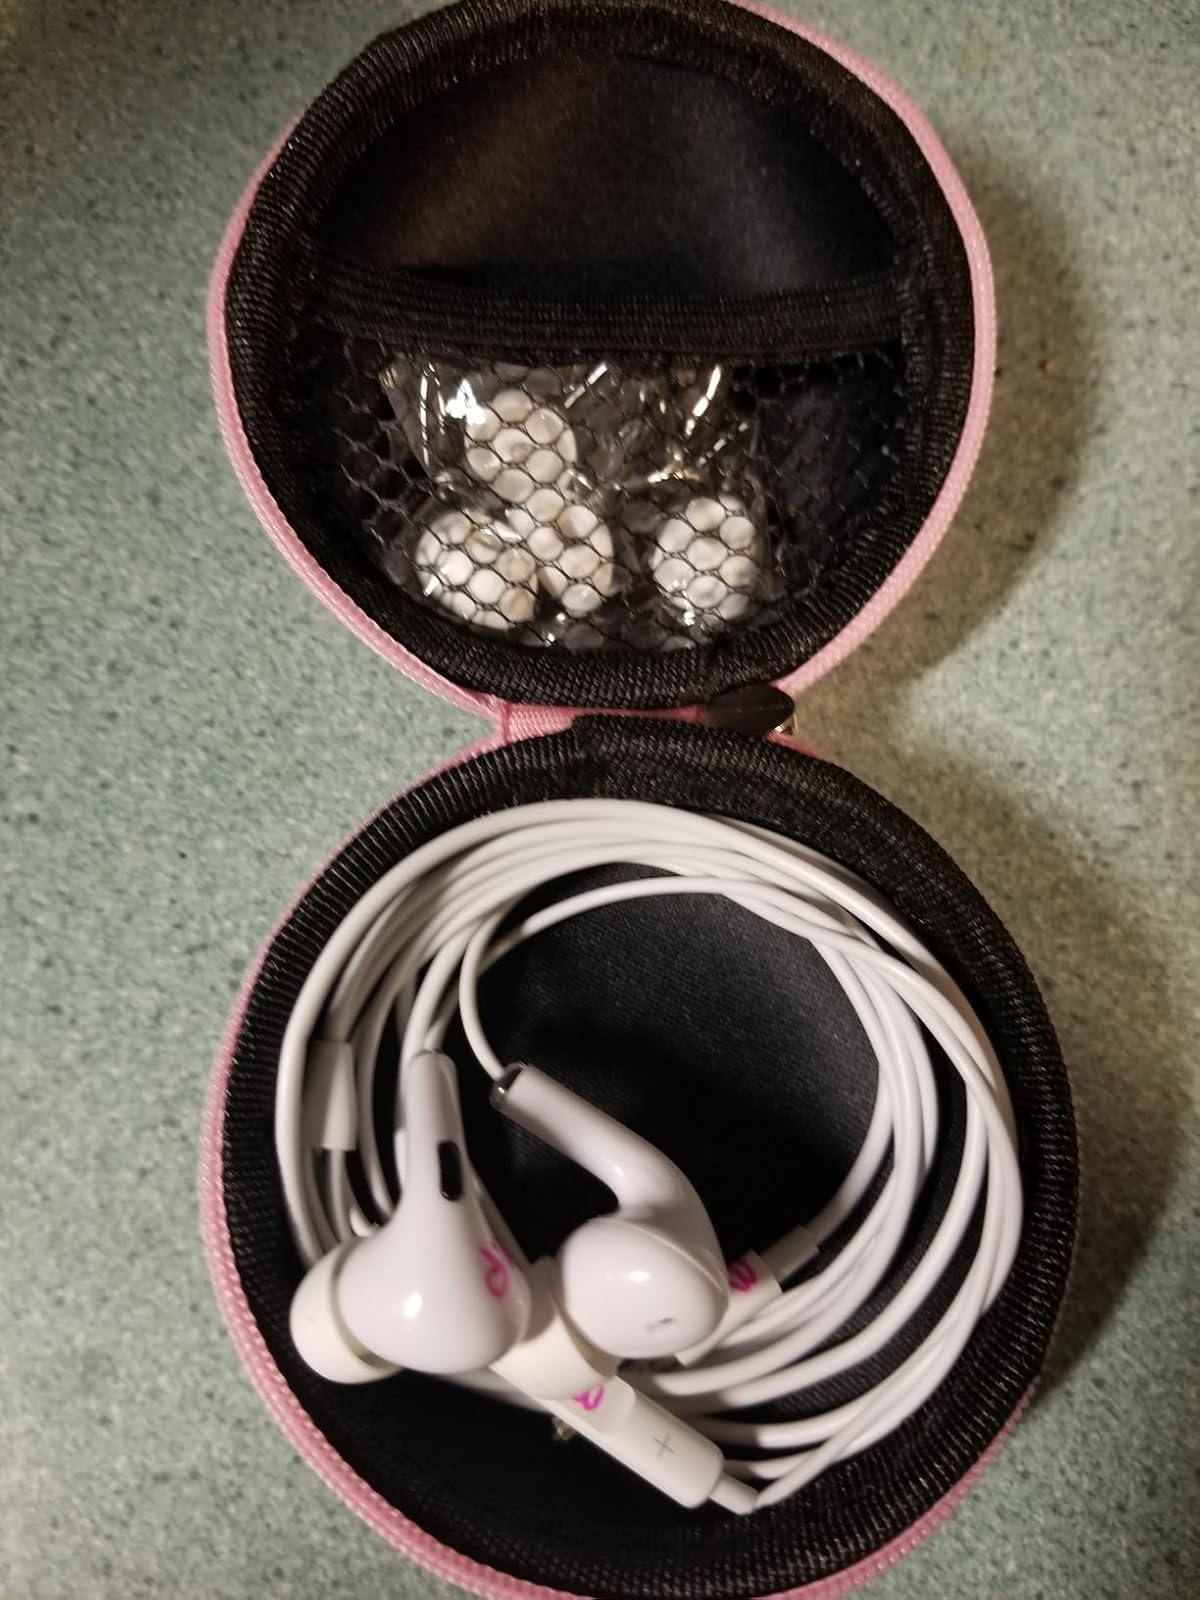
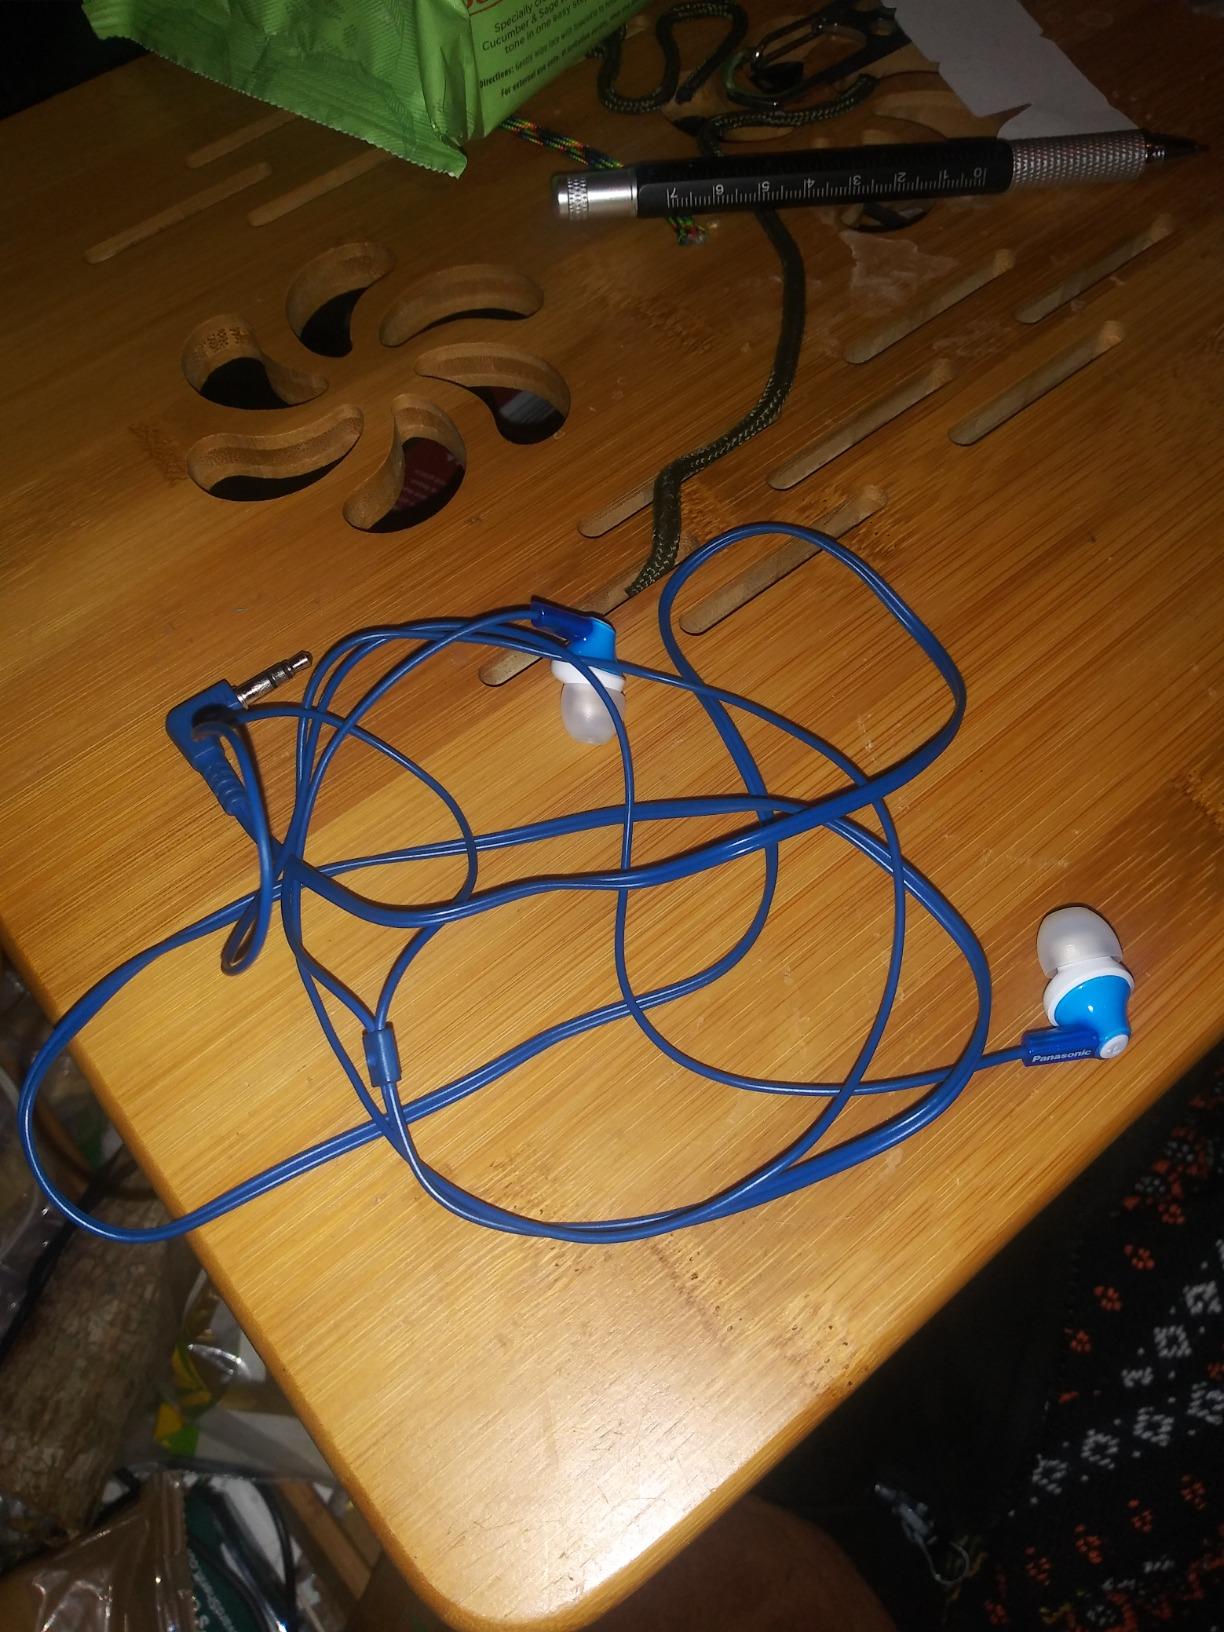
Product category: earbuds
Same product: no